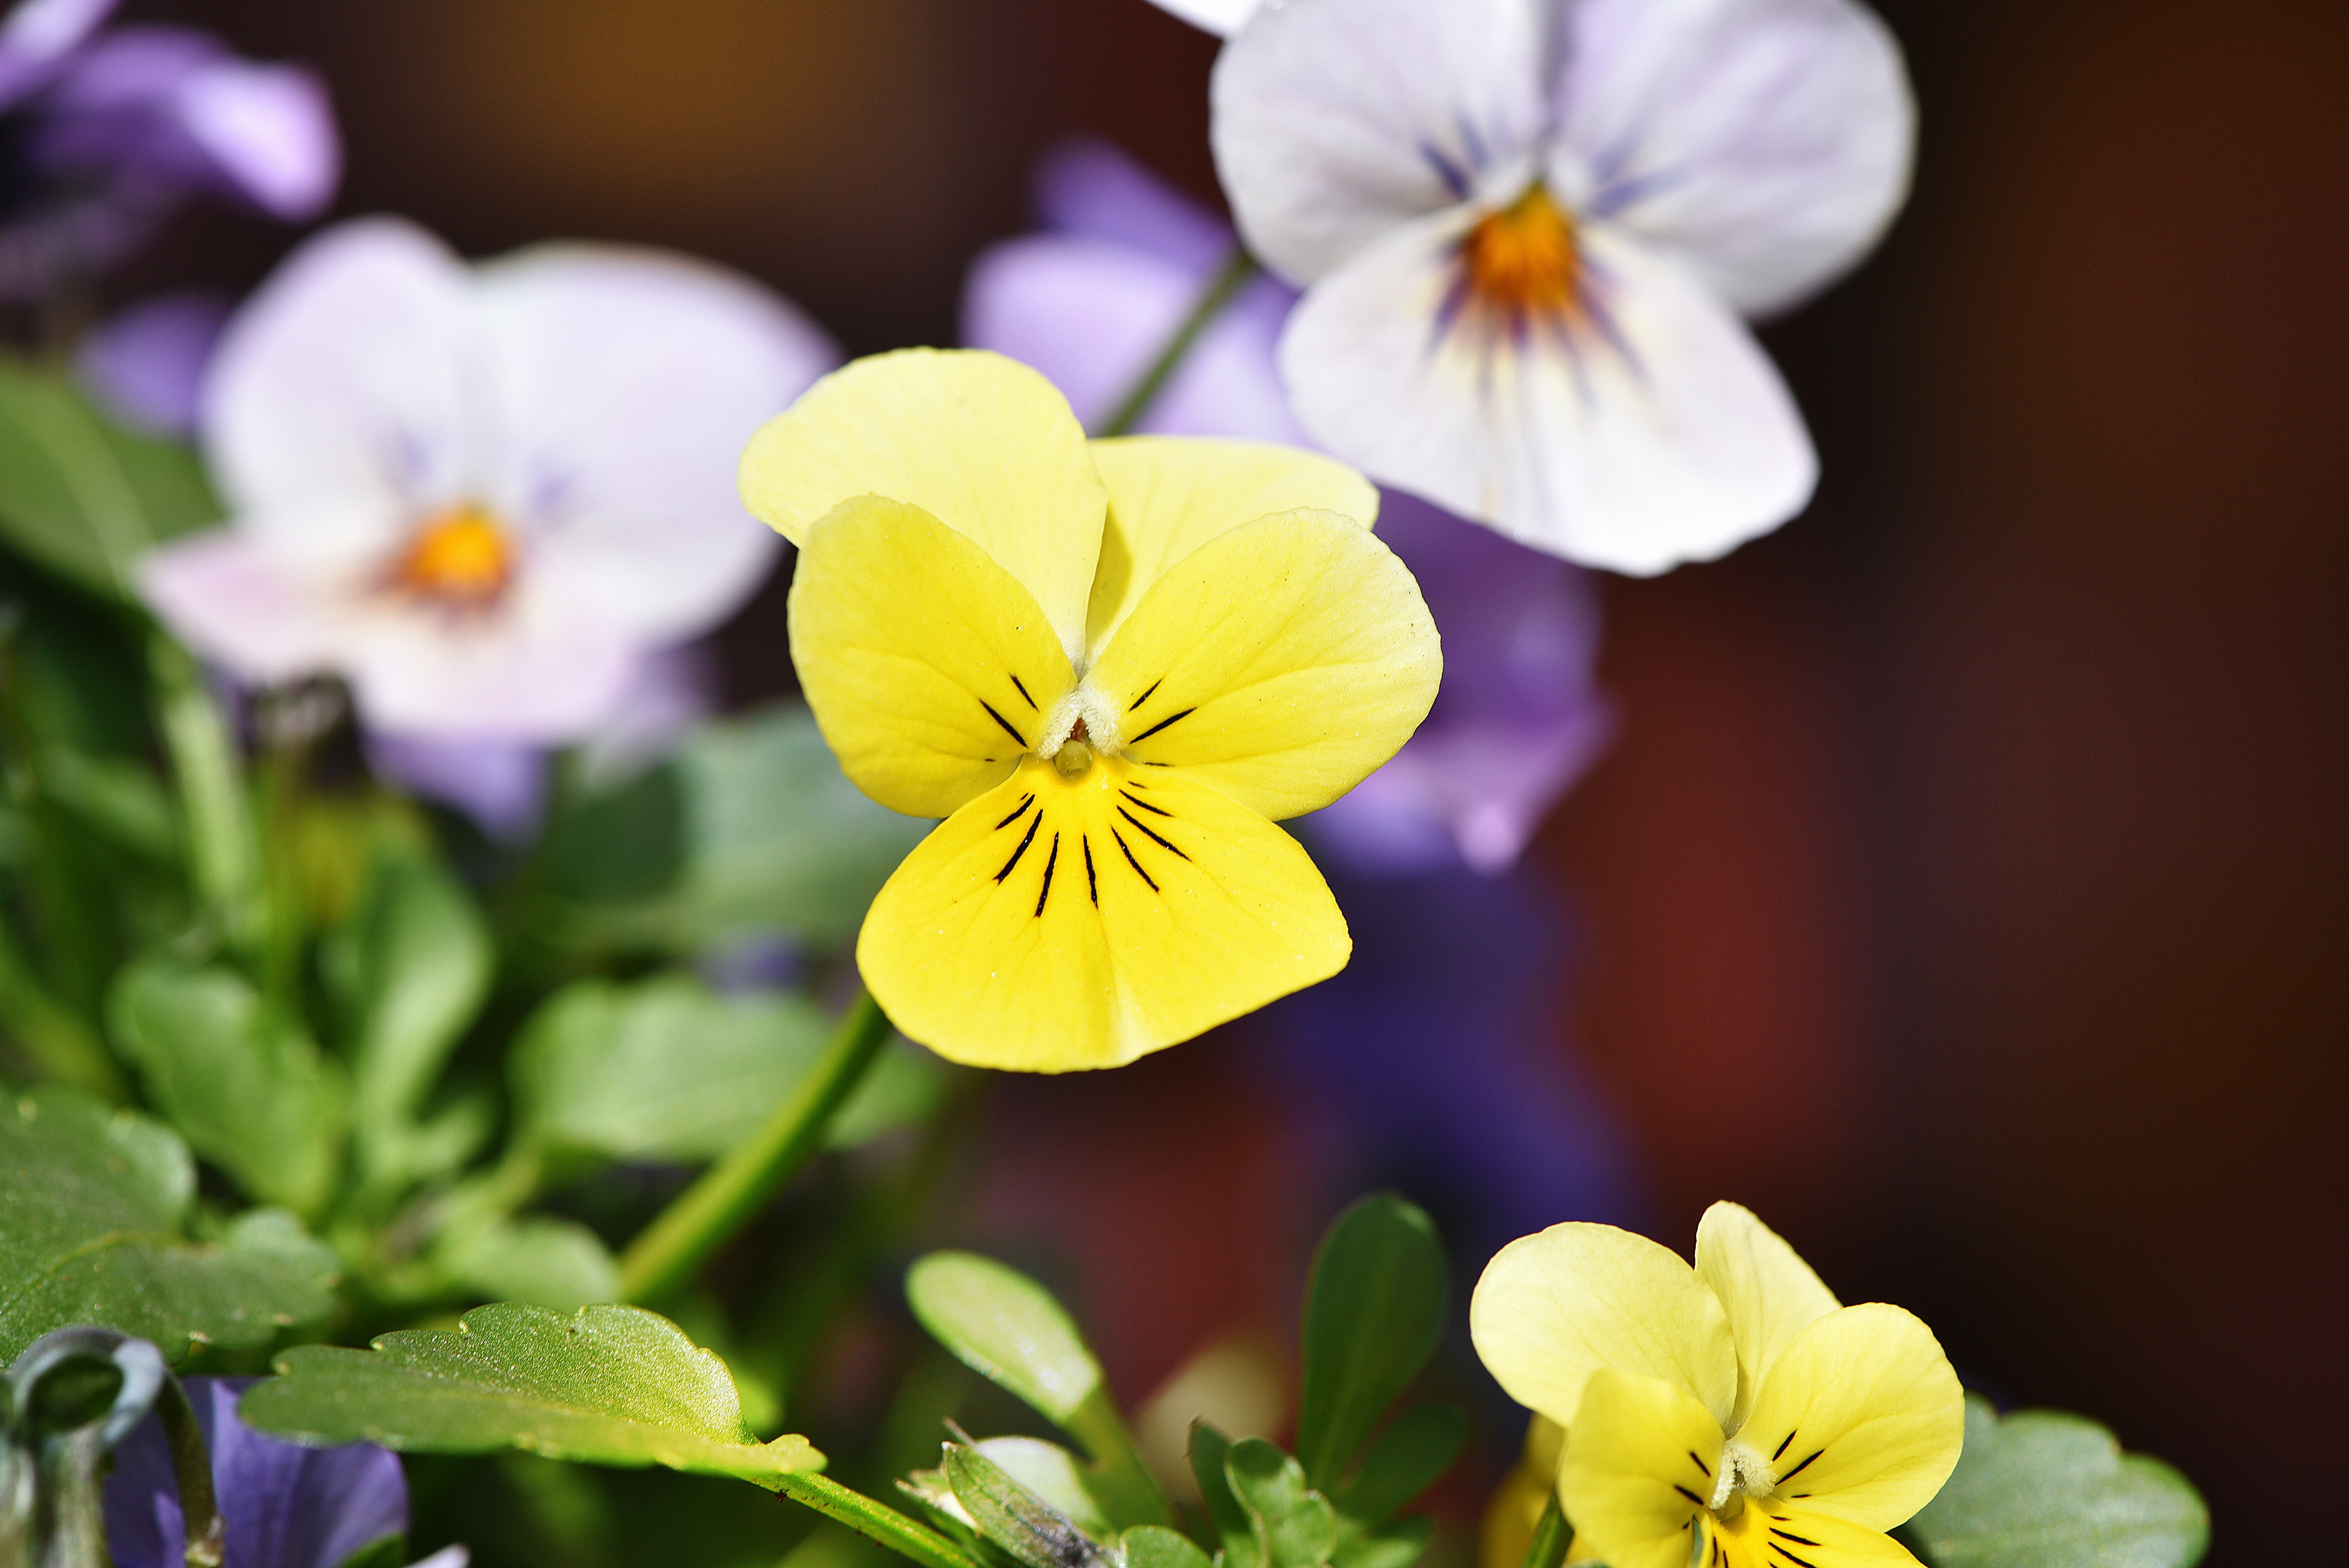
nature, blossom, plant, flower, petal, bloom, botany, yellow, garden, close, flora, wildflower, close up, violet, spring flower, viola, macro photography, pansy, flowering plant, annual plant, land plant, violet family